SpaceX COTS Demo Flight 2

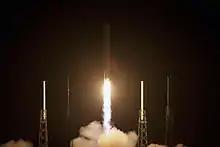
The COTS 2 Falcon 9 successfully launches with the Dragon spacecraft on 22 May 2012.

NASA and SpaceX signed a contract for COTS cargo resupply services on 18 August 2006. The agreement called for three test-flights, under the COTS phase 1 demonstration program. The first COTS mission, COTS Demo Flight 1, was completed successfully on 8 December 2010, when the Dragon capsule was successfully recovered from orbit. Due to the mission's success, SpaceX asked NASA to combine the COTS 2 ISS flyby flight, which would have seen a Dragon spacecraft approach the station but stay about 10 km away from it, and the COTS 3 flight that would berth with the ISS. At a 15 July 2011 meeting, NASA tentatively approved combining the two COTS missions to accelerate the program into the operational supply mission phase in 2012. On 9 December, NASA officially approved the merger of the COTS 2 and 3 missions into the renamed Dragon C2+ flight.